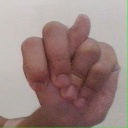
अक्षर: न